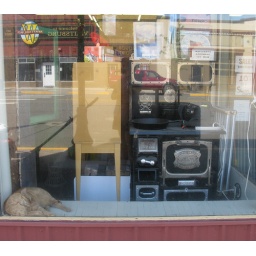
kitty in the window